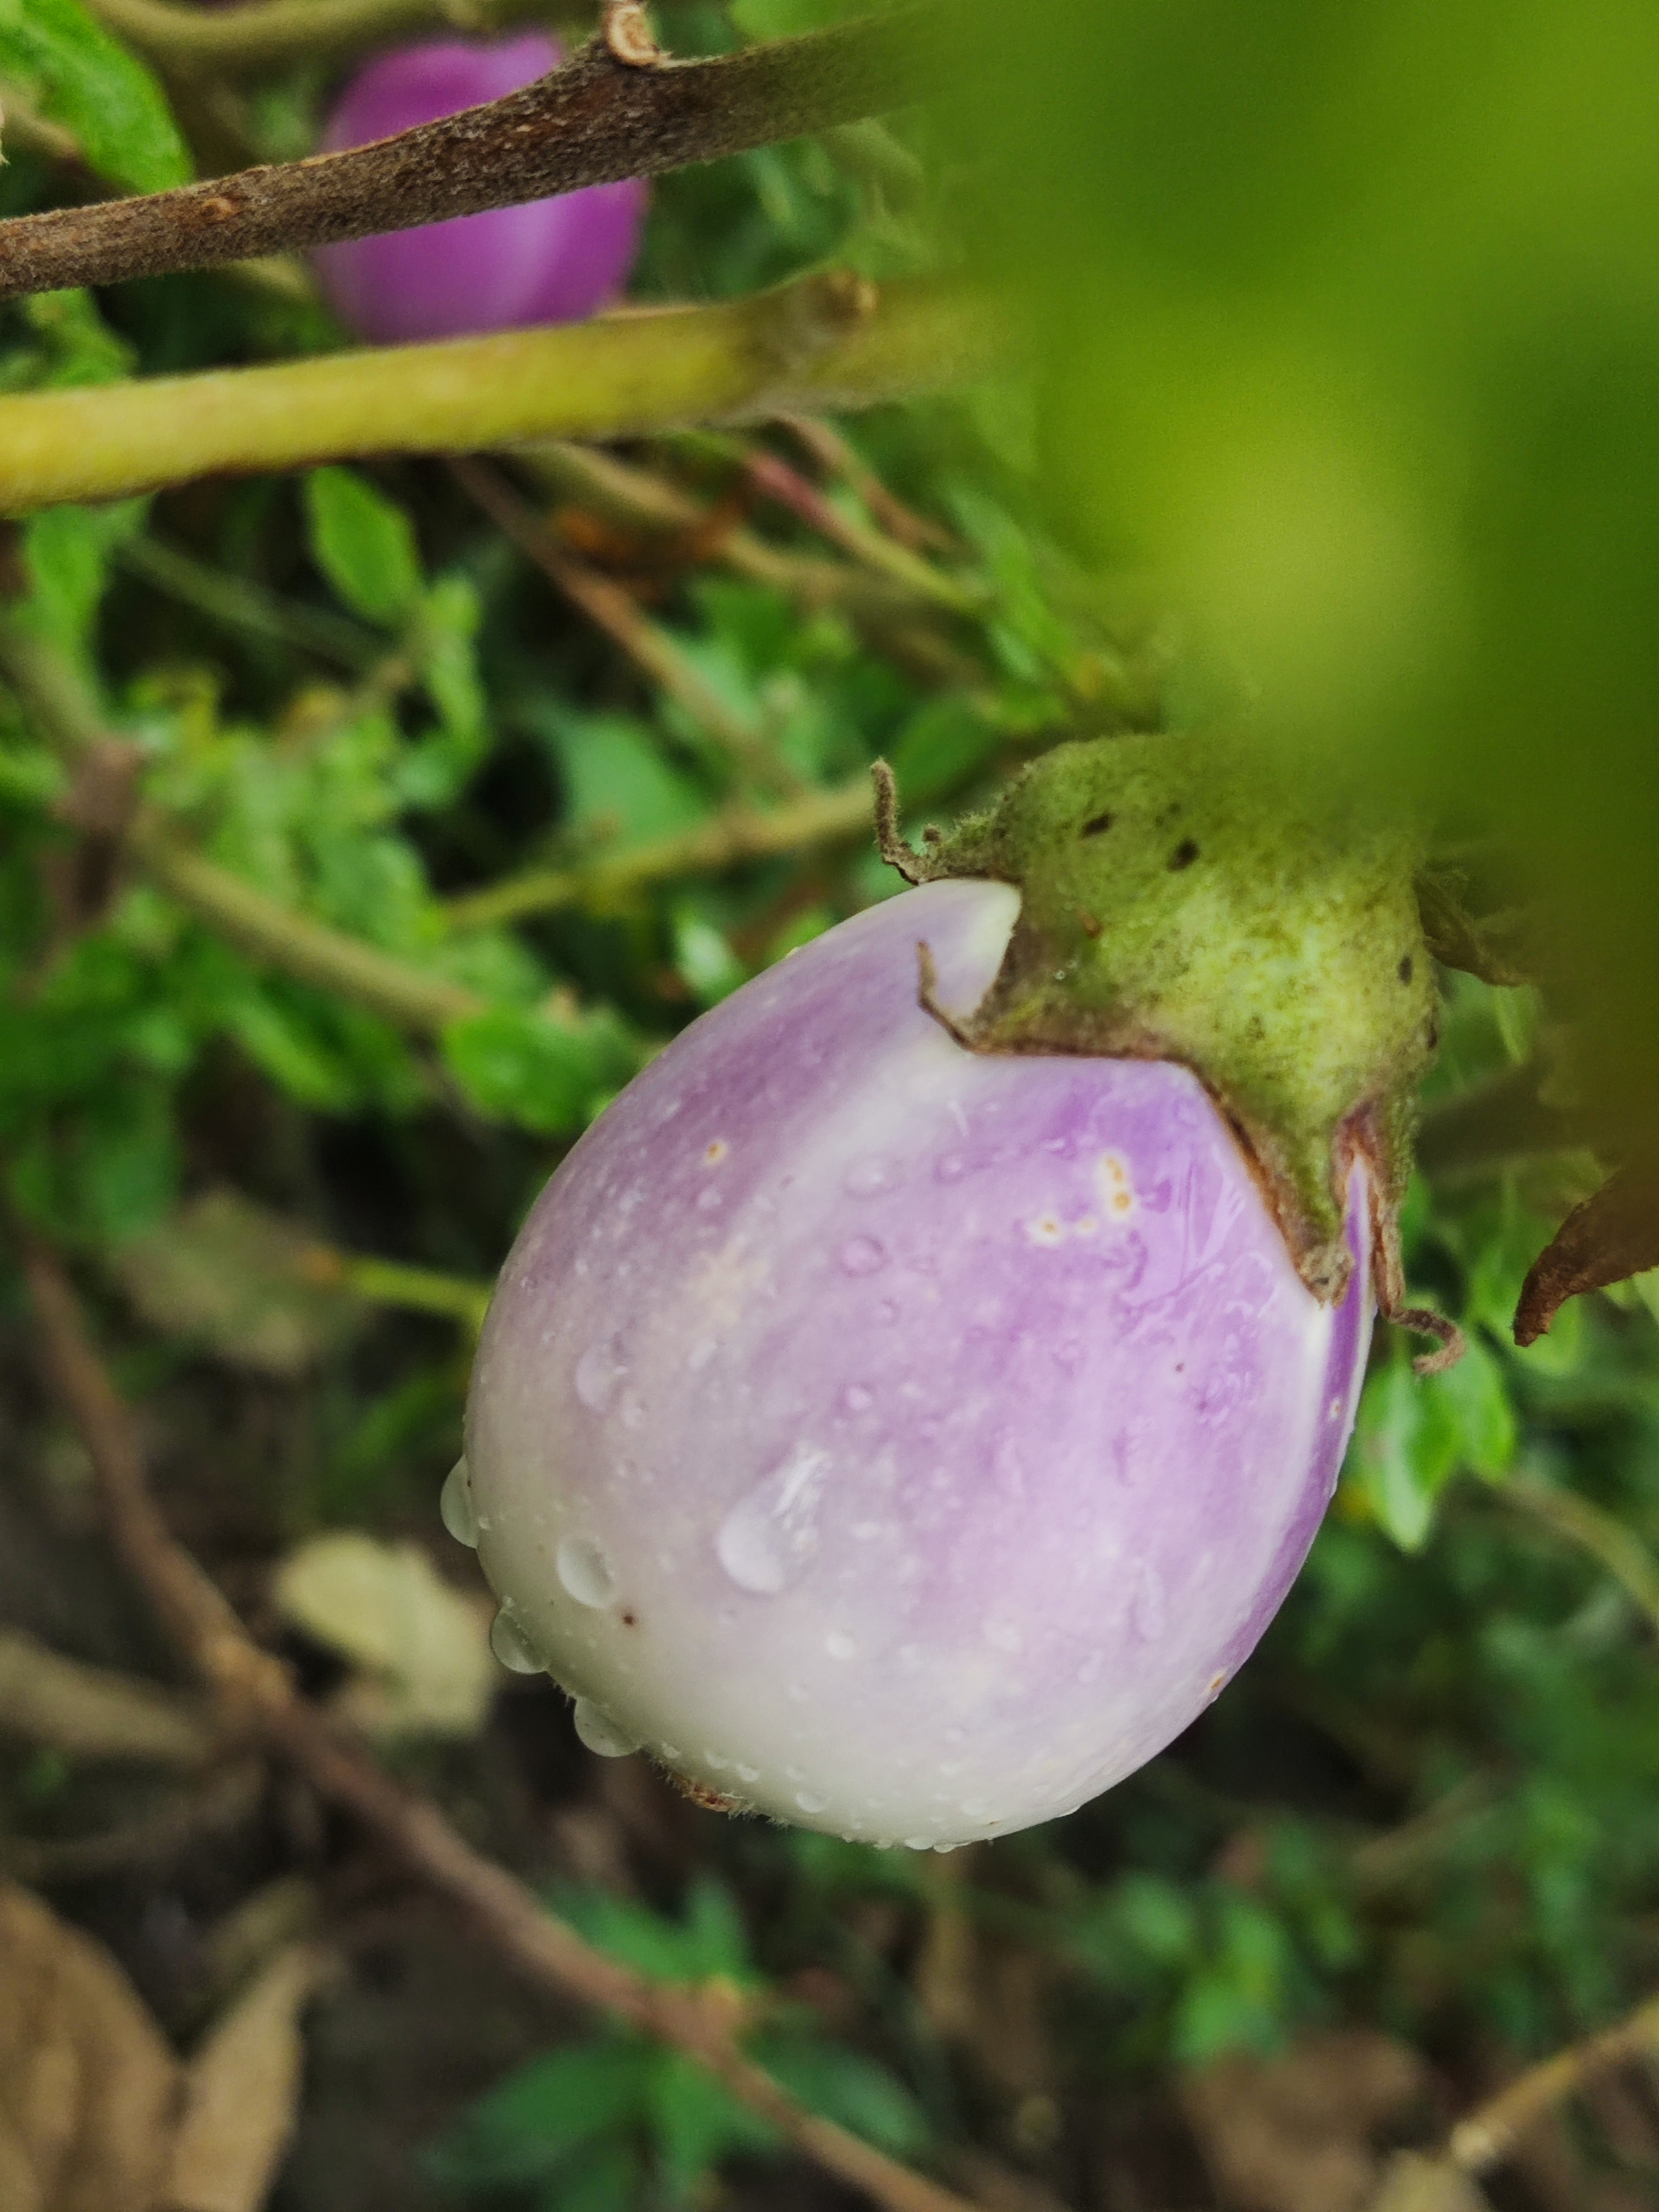
Label: Healty Brinjal